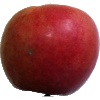
Label: Apple Crimson Snow 1